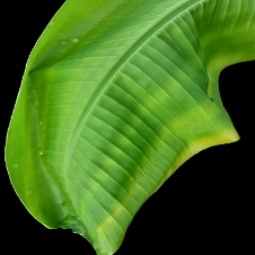
Label: Zinc